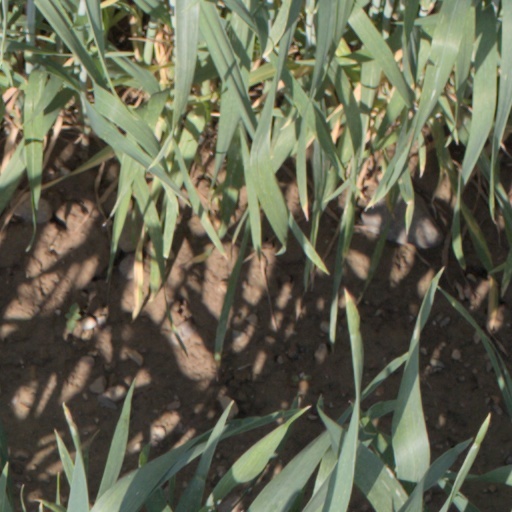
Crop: wheat